Epidemiology of binge drinking

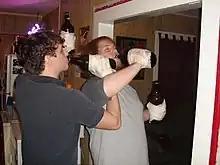
Drinking game "Edward Fortyhands", where bottles of beer are taped to participants' hands

An example of this binge drinking mentality, often seen amongst university students, is the popularity of drinking games such as Edward Wineyhands and Scrumpy Hands, similar to the American drinking game Edward Fortyhands. A recent study showed that 37% of undergraduates binged at least once in the past week. The New Zealand health service classifies Binge Drinking as anytime a person consumes five or more standard drinks in a sitting.